Meka Rangaiah Appa Rao

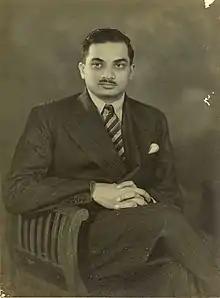

Meka Rangaiah Appa Rao shortly M. R. Appa Rao (21 March 1915 – 31 January 2003) was Vice Chancellor of Andhra University, Member of Andhra Pradesh Legislative Assembly, Minister in Government of Andhra Pradesh, Member of Rajya Sabha.